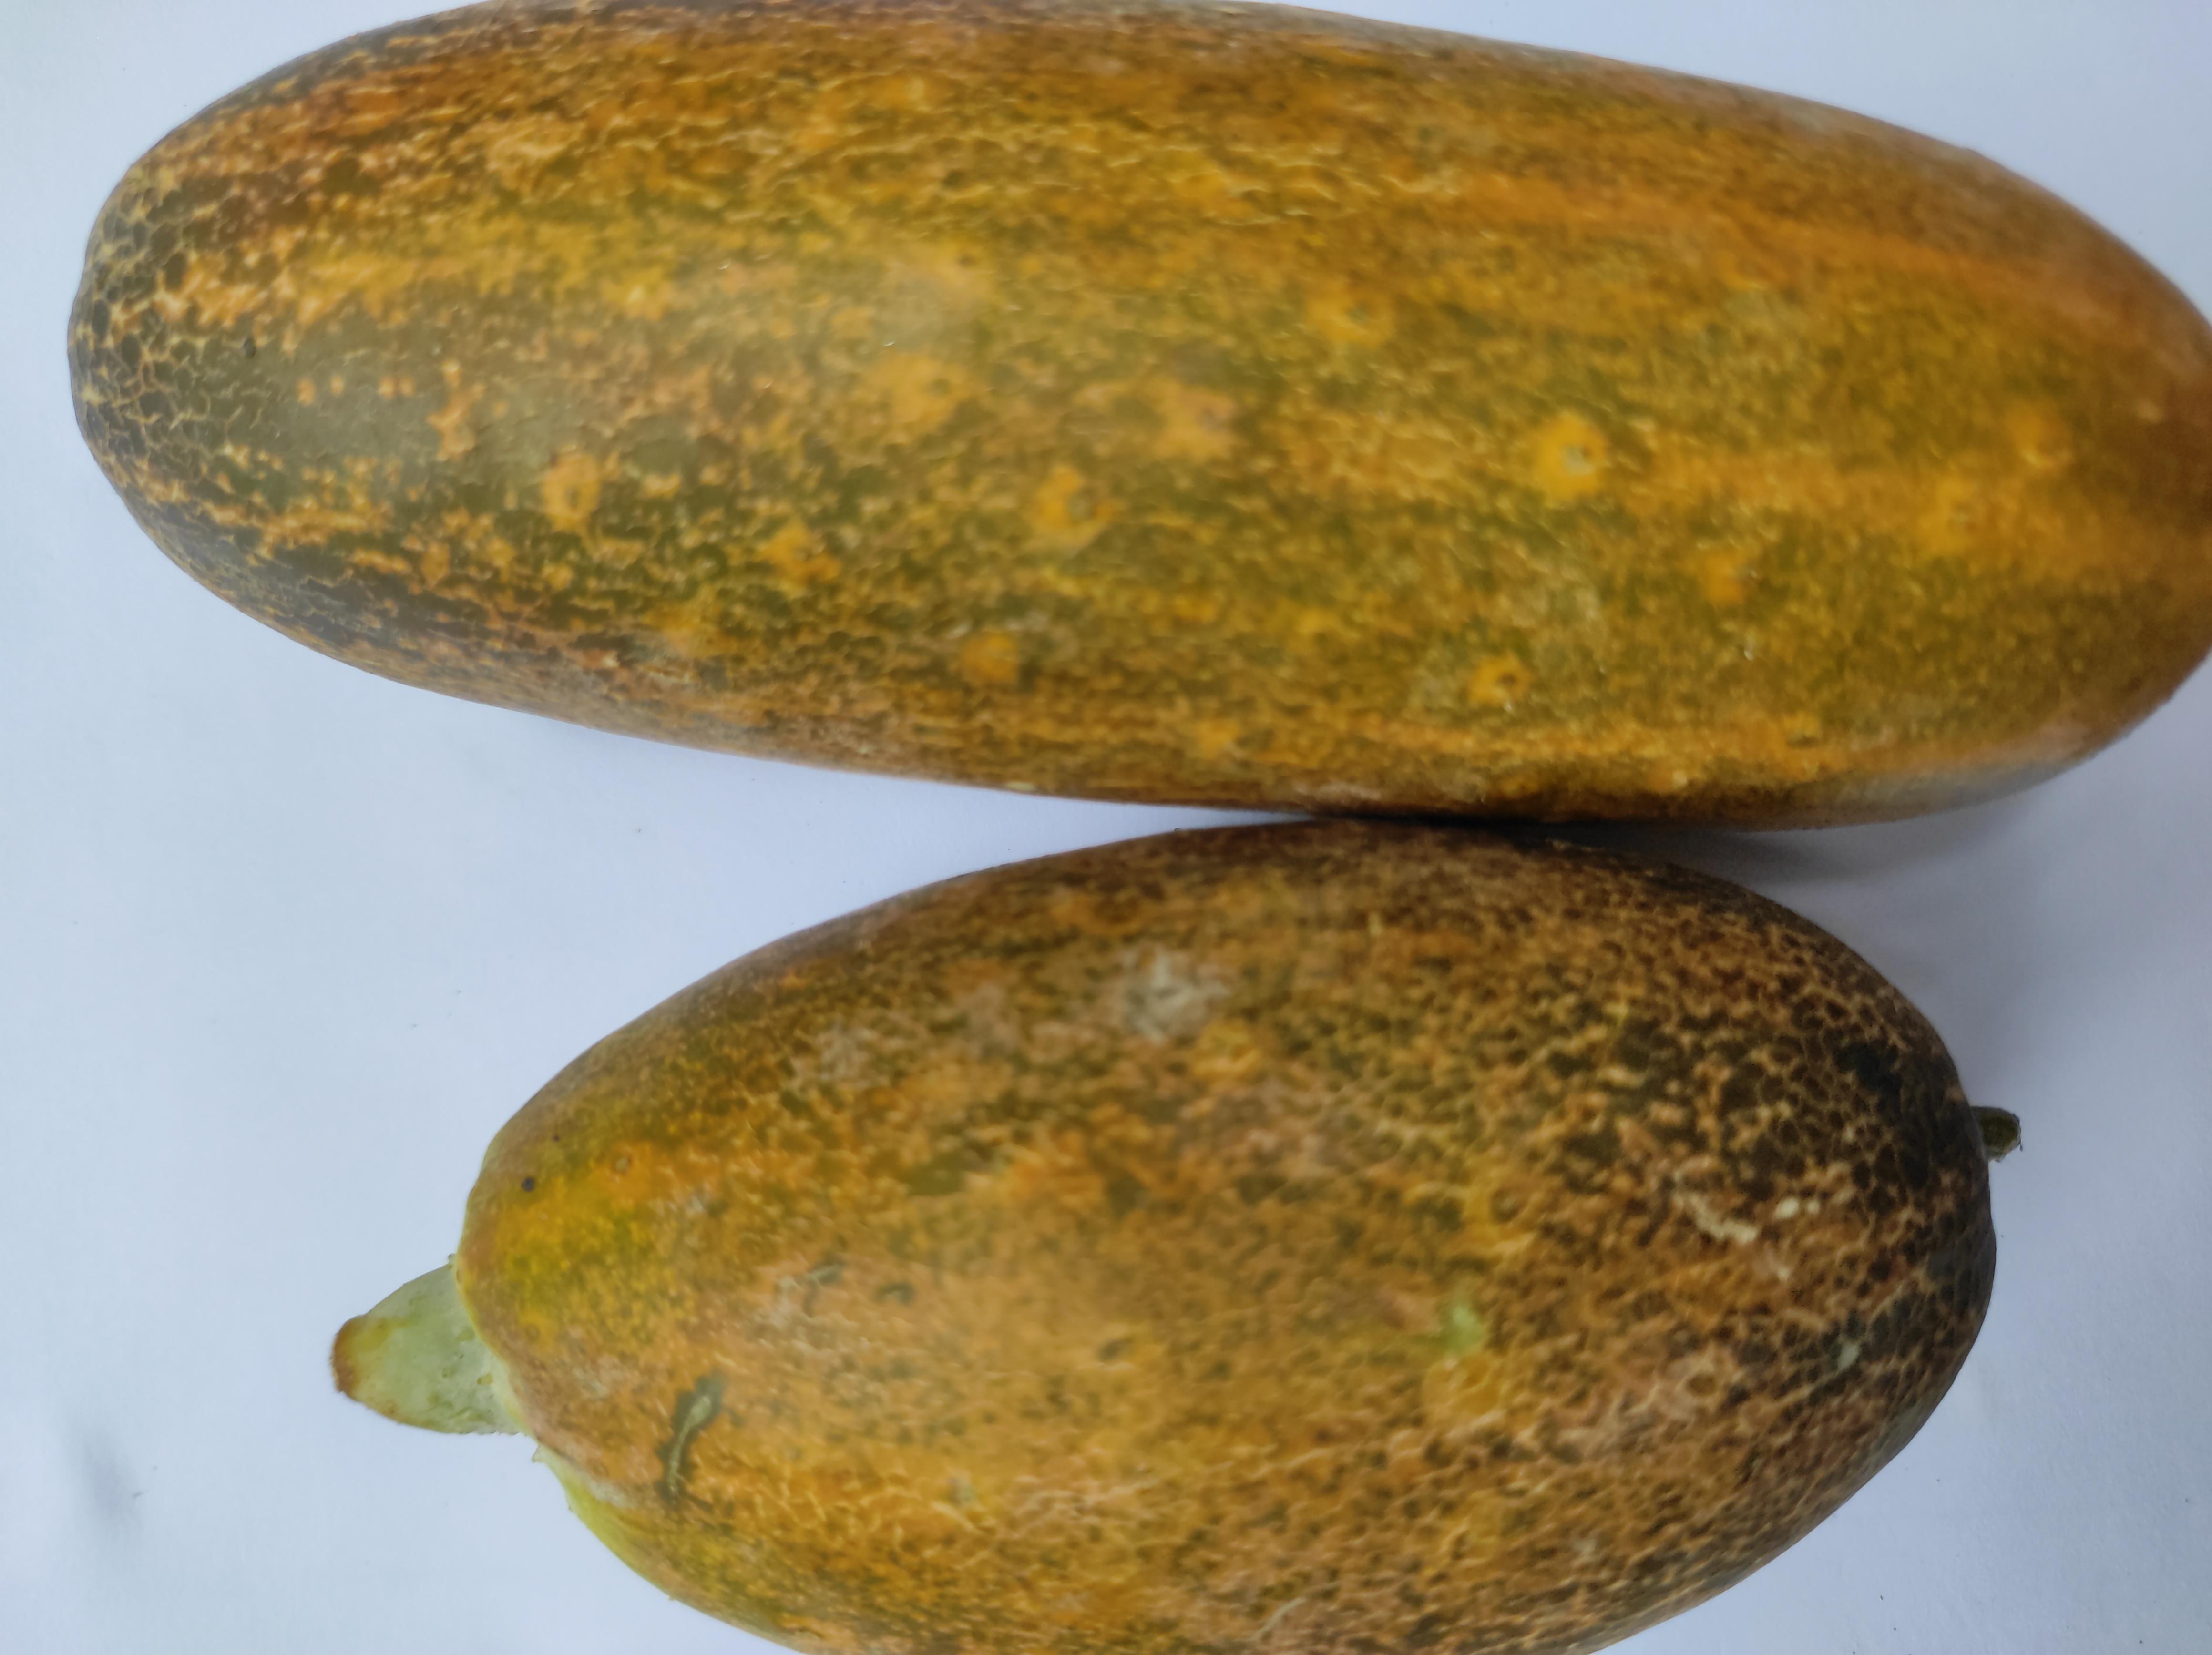
Label: Cucumber